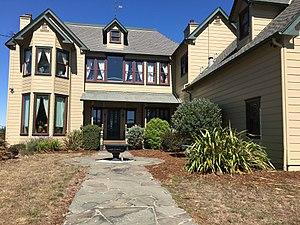
Scream /skɹim/, ou Frissons au Québec, est un film d'horreur américain réalisé par Wes Craven, écrit par Kevin Williamson et sorti en 1996. Il fait partie de la tétralogie Scream, dont il est l'opus initial.